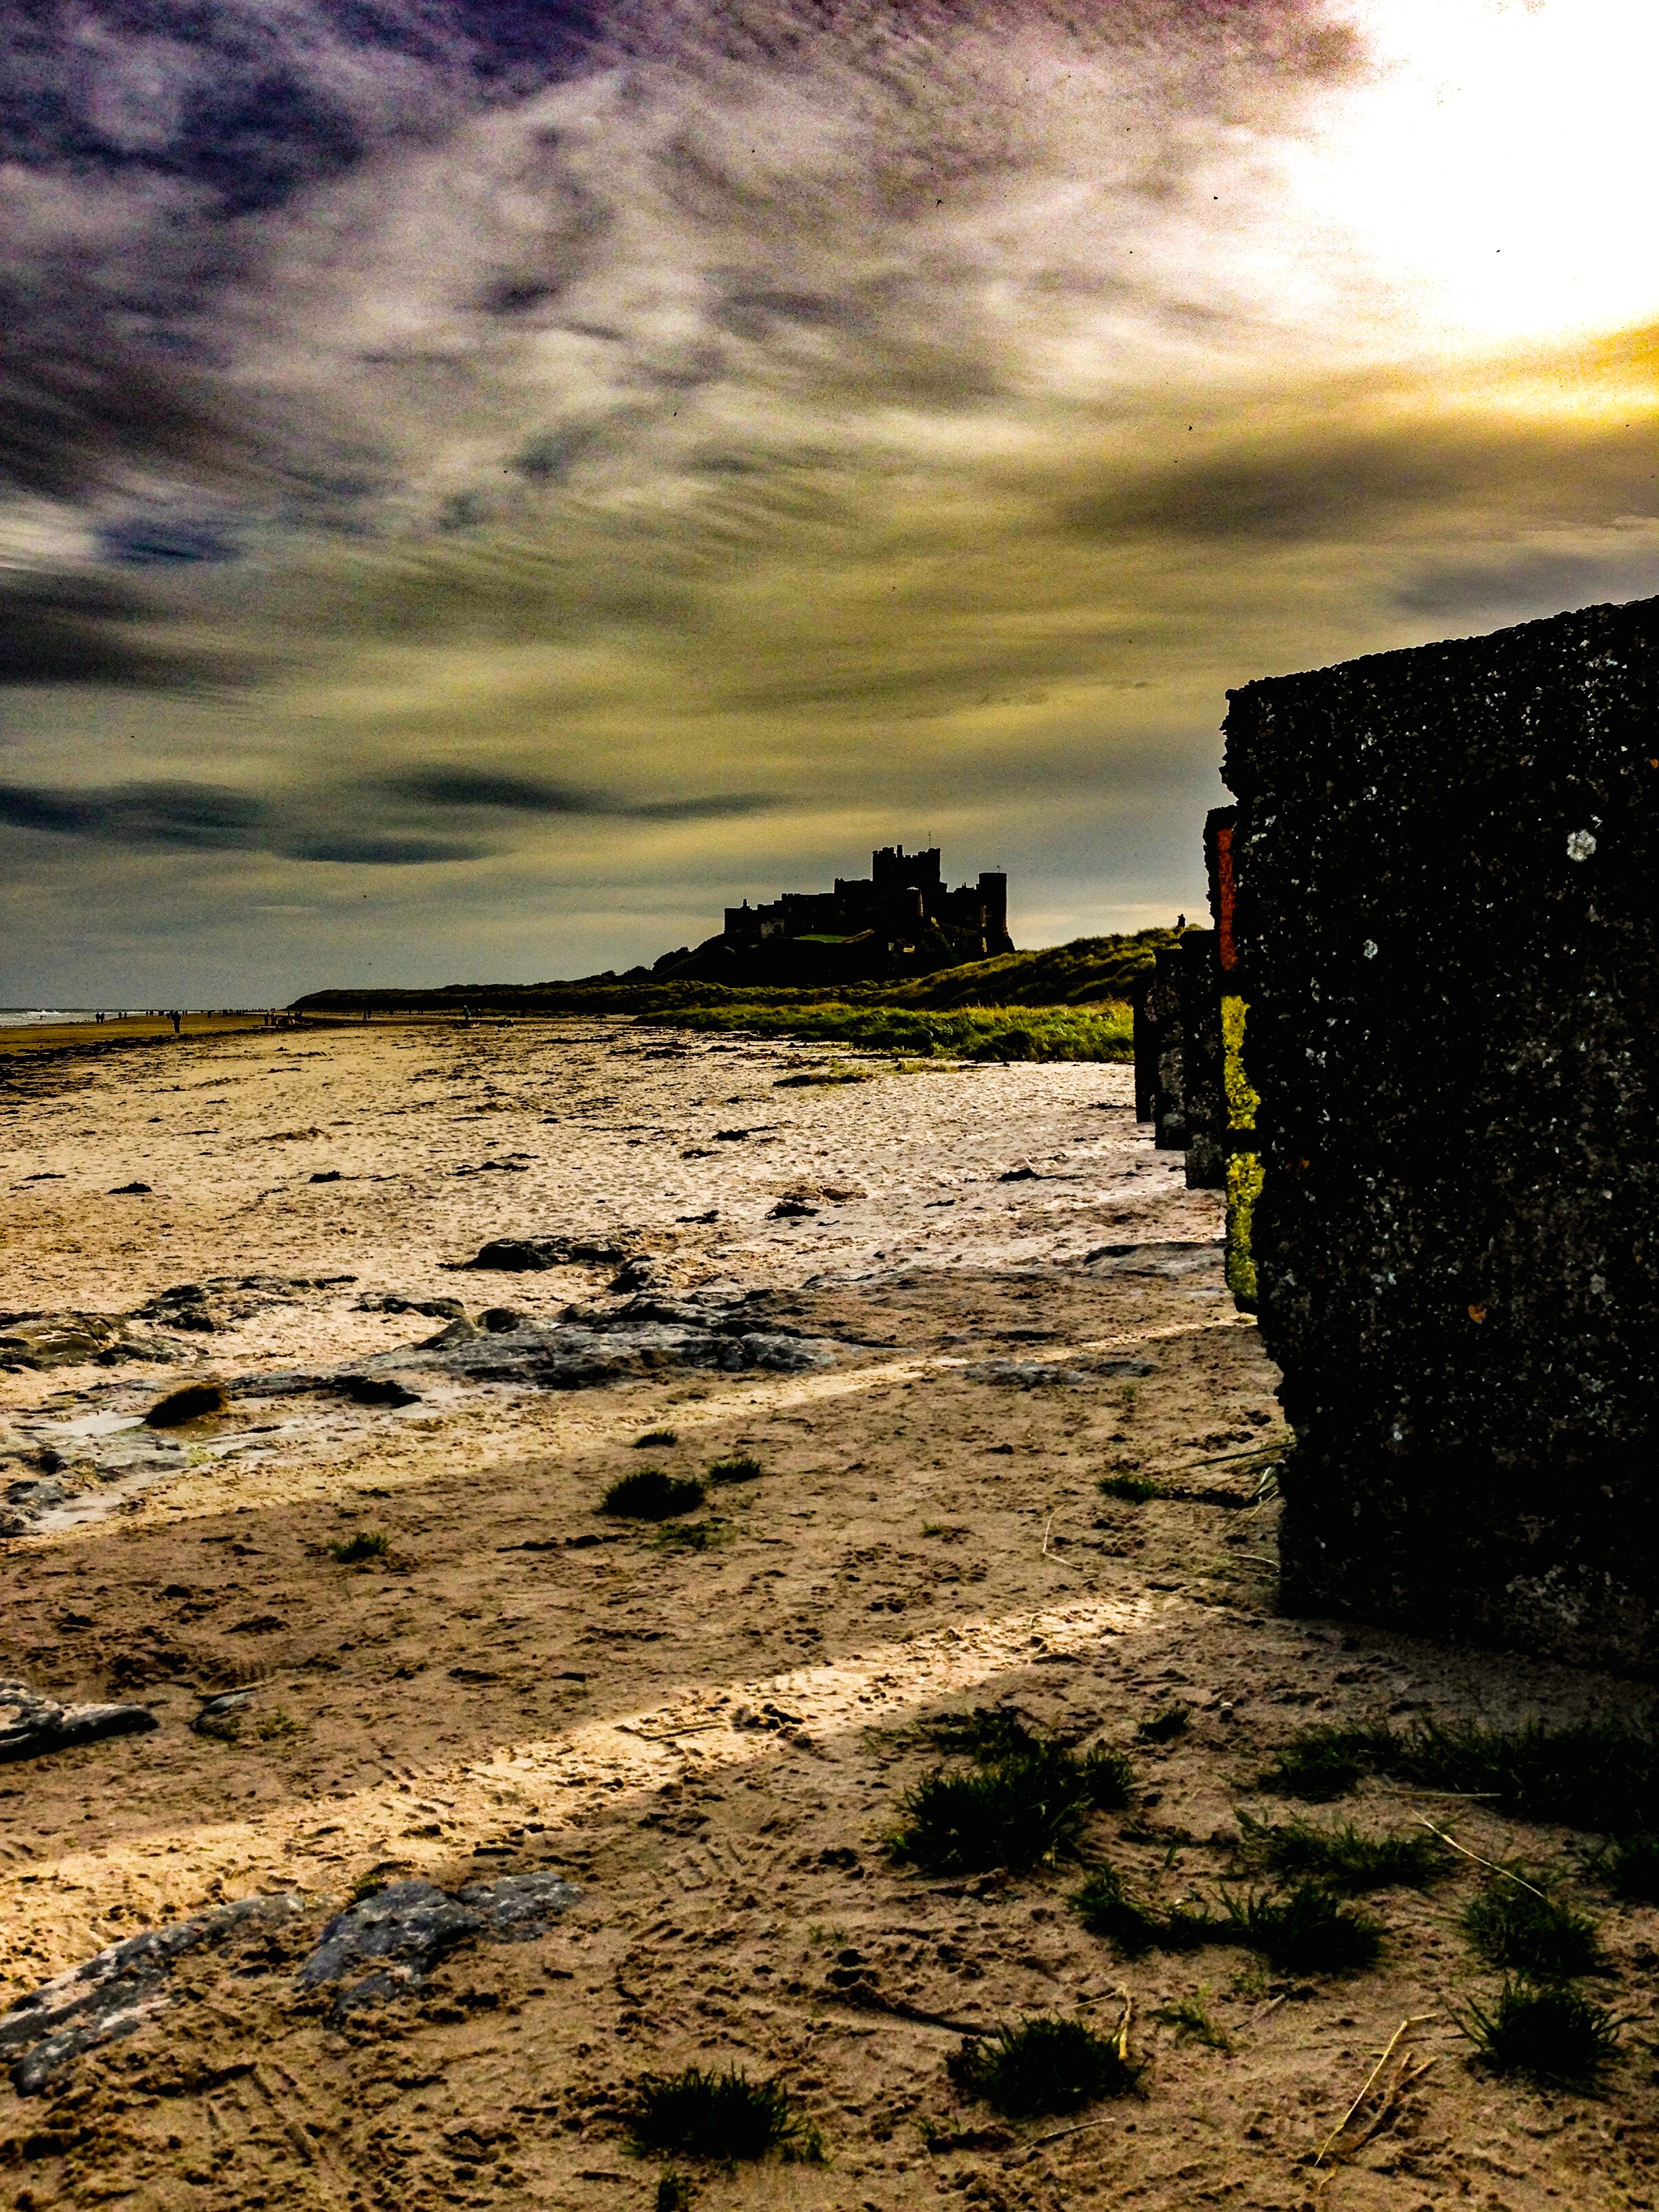
beach, landscape, sea, coast, water, nature, rock, ocean, horizon, light, cloud, sky, sunrise, sunset, sunlight, morning, shore, wave, dawn, cliff, dusk, evening, reflection, terrain, material